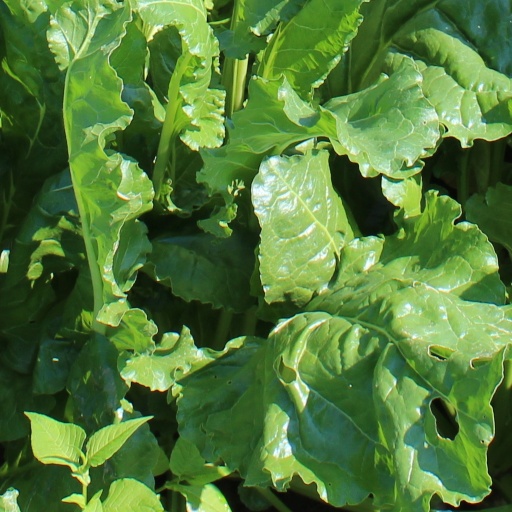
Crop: sugar beet